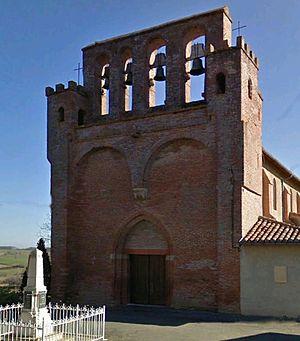
Clocher de l'église This building is inscrit au titre des Monuments Historiques. It is indexed in the Base Mérimée, a database of architectural heritage maintained by the French Ministry of Culture,
Cet article recense une partie des monuments historiques de la Haute-Garonne, en France.
Sajas est une commune française située dans le département de la Haute-Garonne en région Occitanie.
La liste des églises de la Haute-Garonne recense de manière exhaustive les églises situées dans le département français de la Haute-Garonne.
Cet article recense les monuments historiques français classés en 1953.